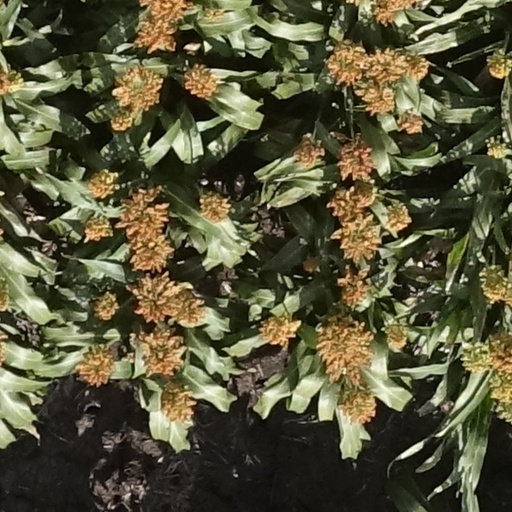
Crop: sorghum